Oola

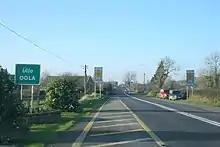
Approach to Oola on the N24

Oola ( or ) is a village in County Limerick in Ireland. It is near the border with County Tipperary in the midwest of the country. The village is home to a Catholic church (Church of the Sacred Heart), a petrol station, a convenience store, two public houses, a GAA pitch, a post office, a takeaway, a betting shop, a credit union, a hall, and a chemist. As of the 2016 census, Oola had a population of 324 inhabitants. The village is in a civil parish of the same name.